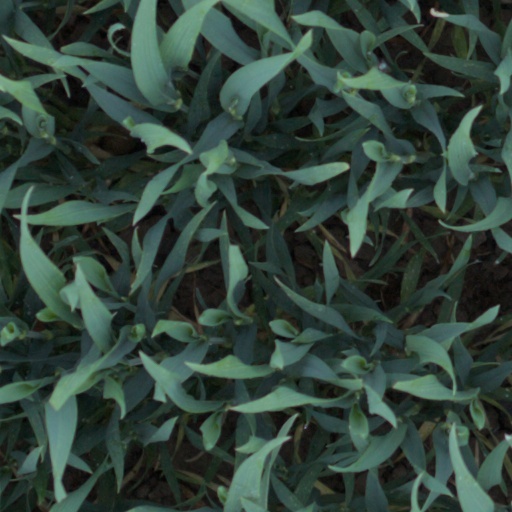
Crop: wheat